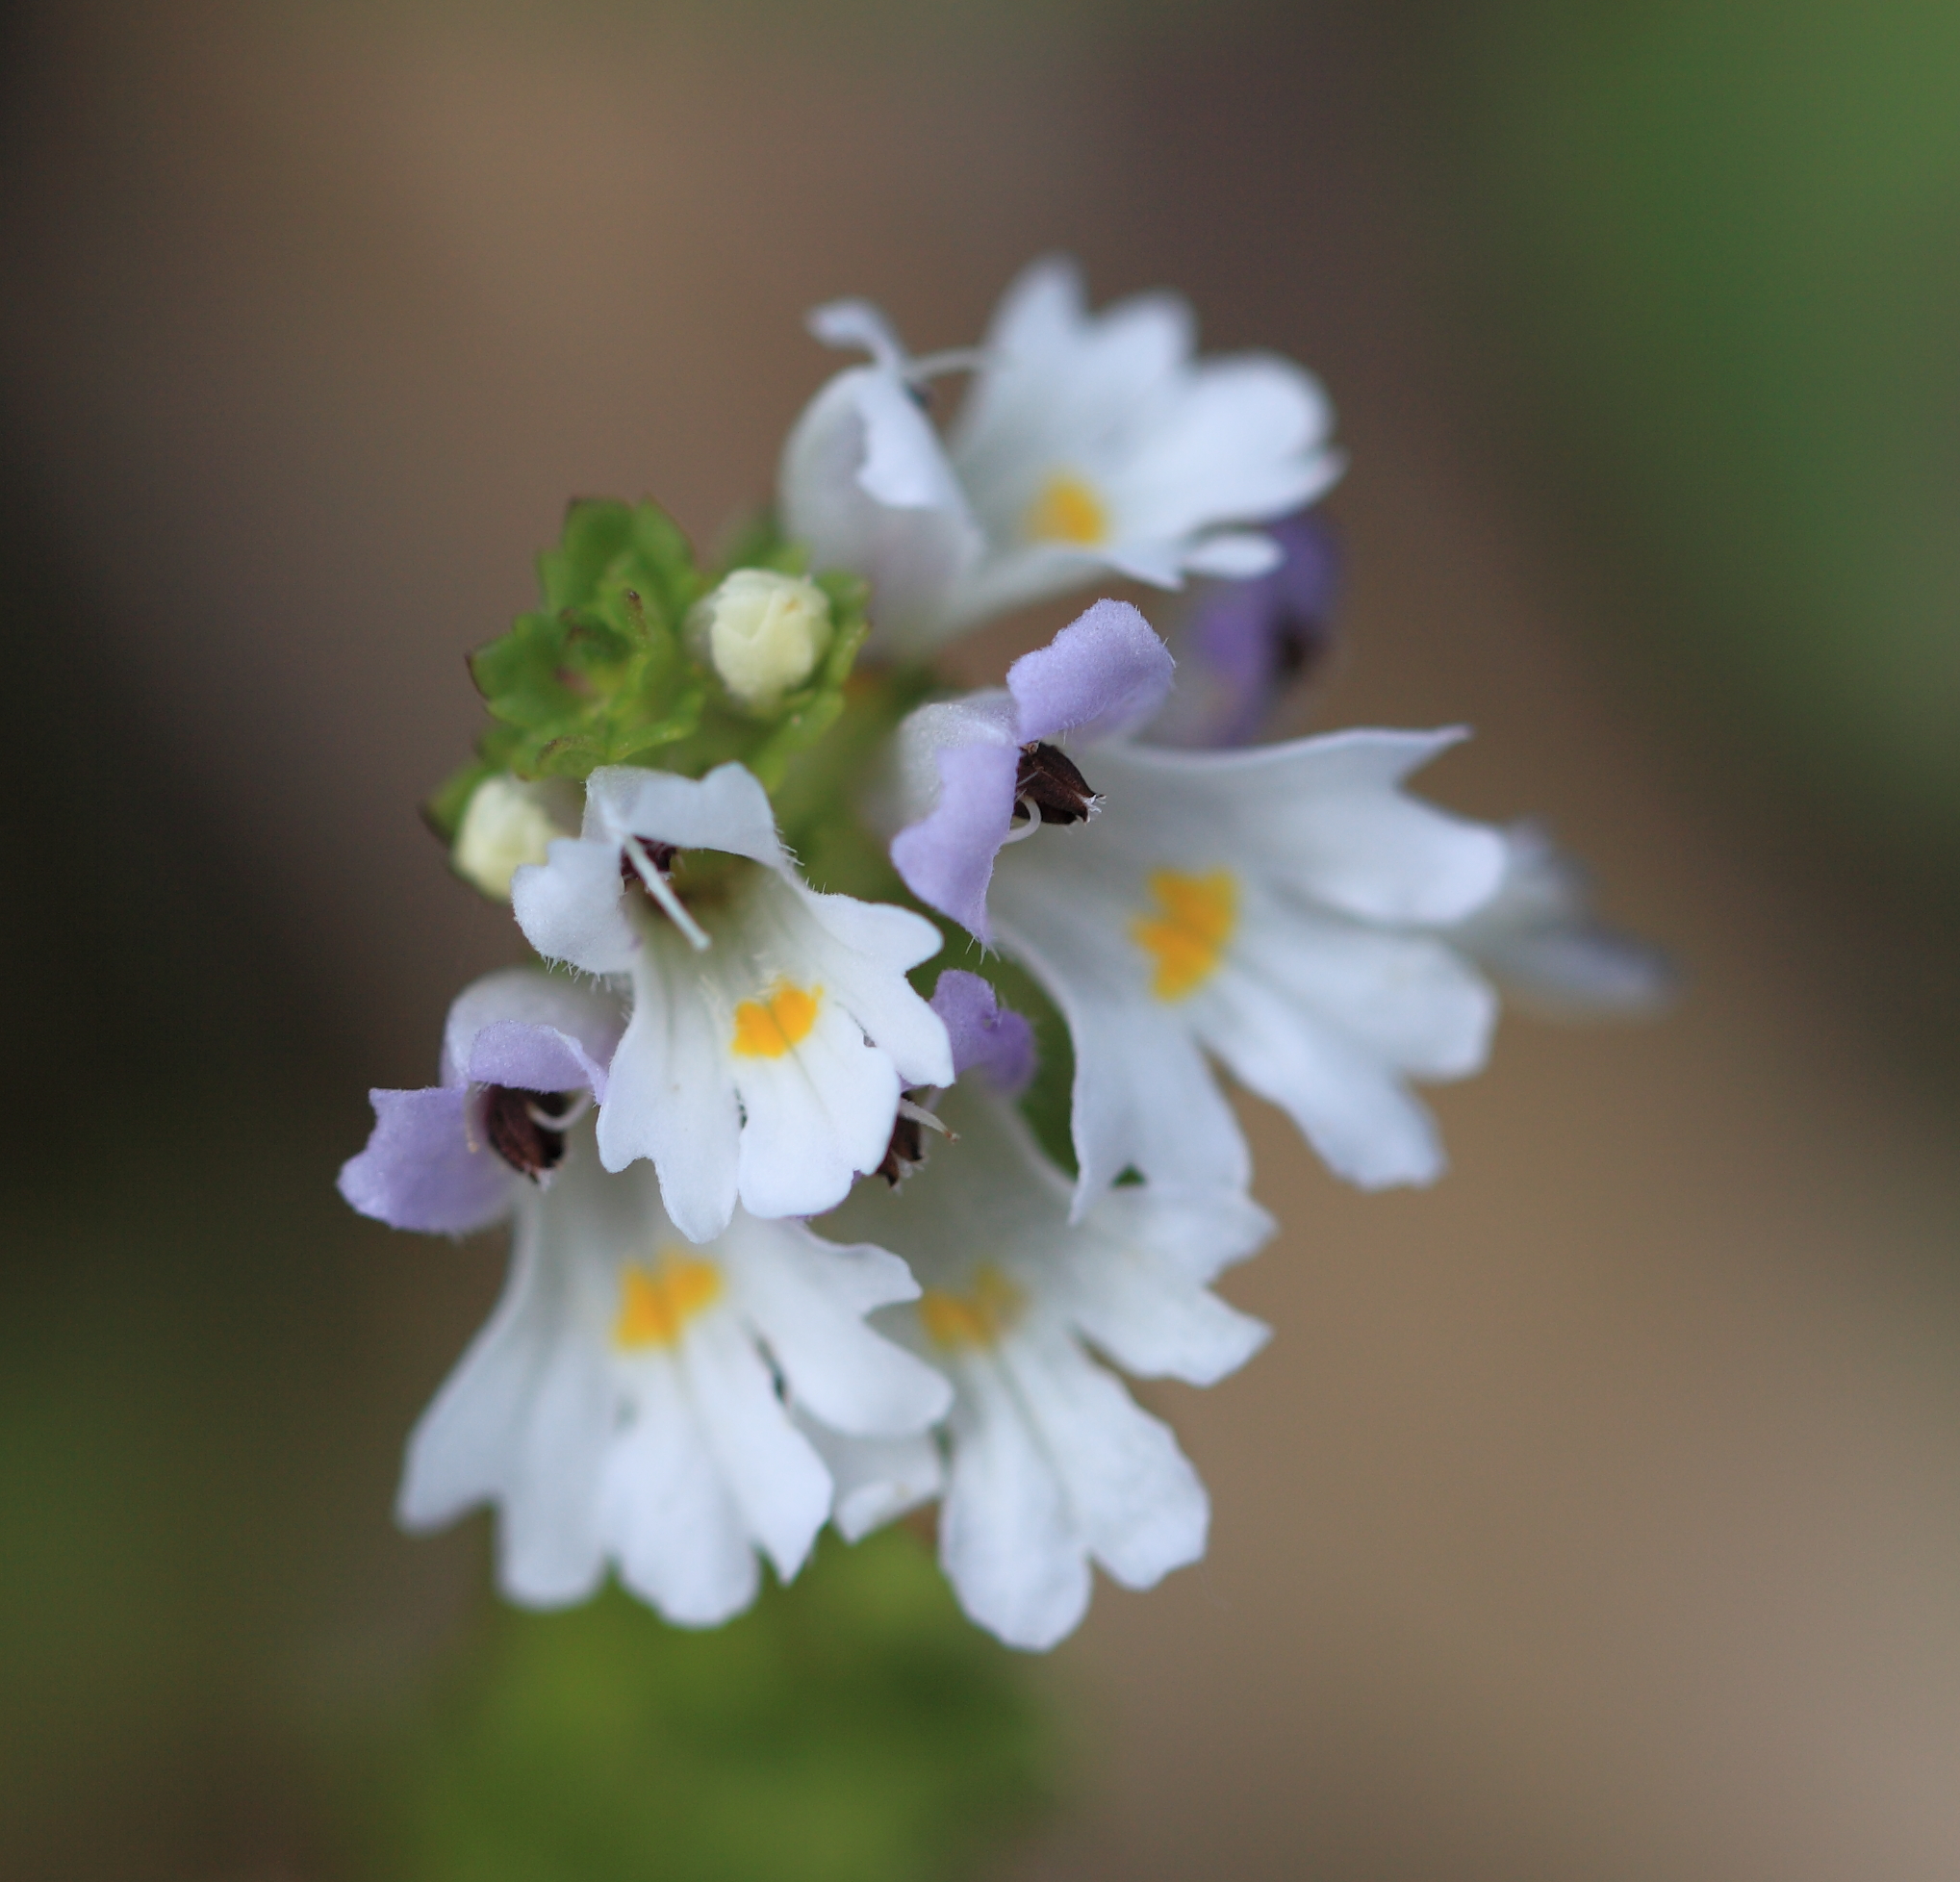
nature, branch, blossom, plant, photography, flower, petal, green, high, herb, botany, flora, wildflower, close up, 5d, hires, markii, hi, res, resolution, hakuba, nagano, happoone, kitaazumi, insignis, eyebright, euphrasia, macro photography, flowering plant, land plant